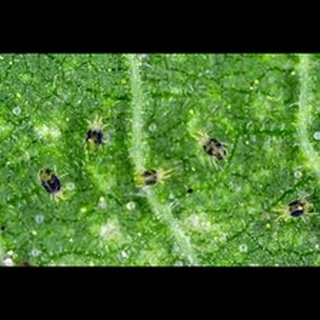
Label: wheat_mite